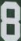
Number: 8